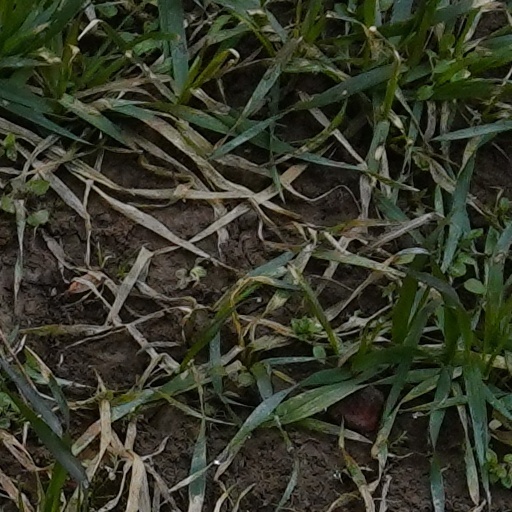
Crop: wheat